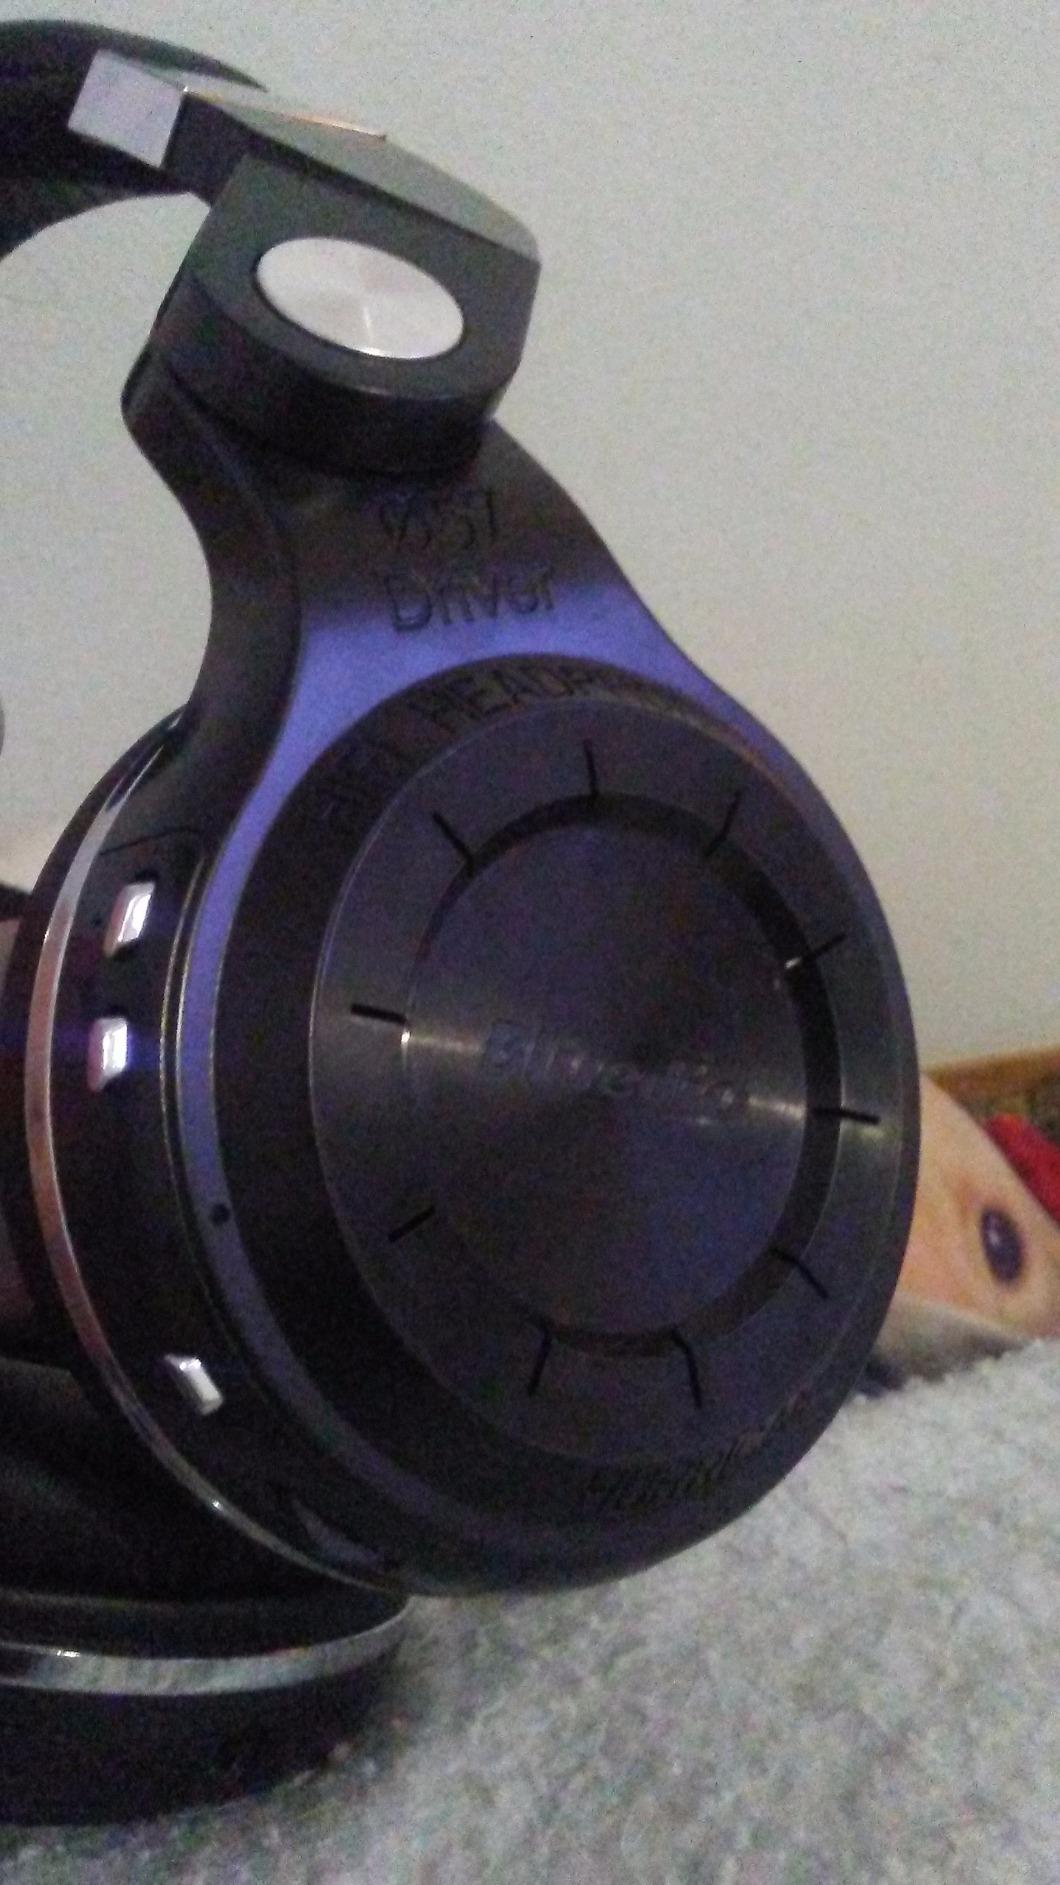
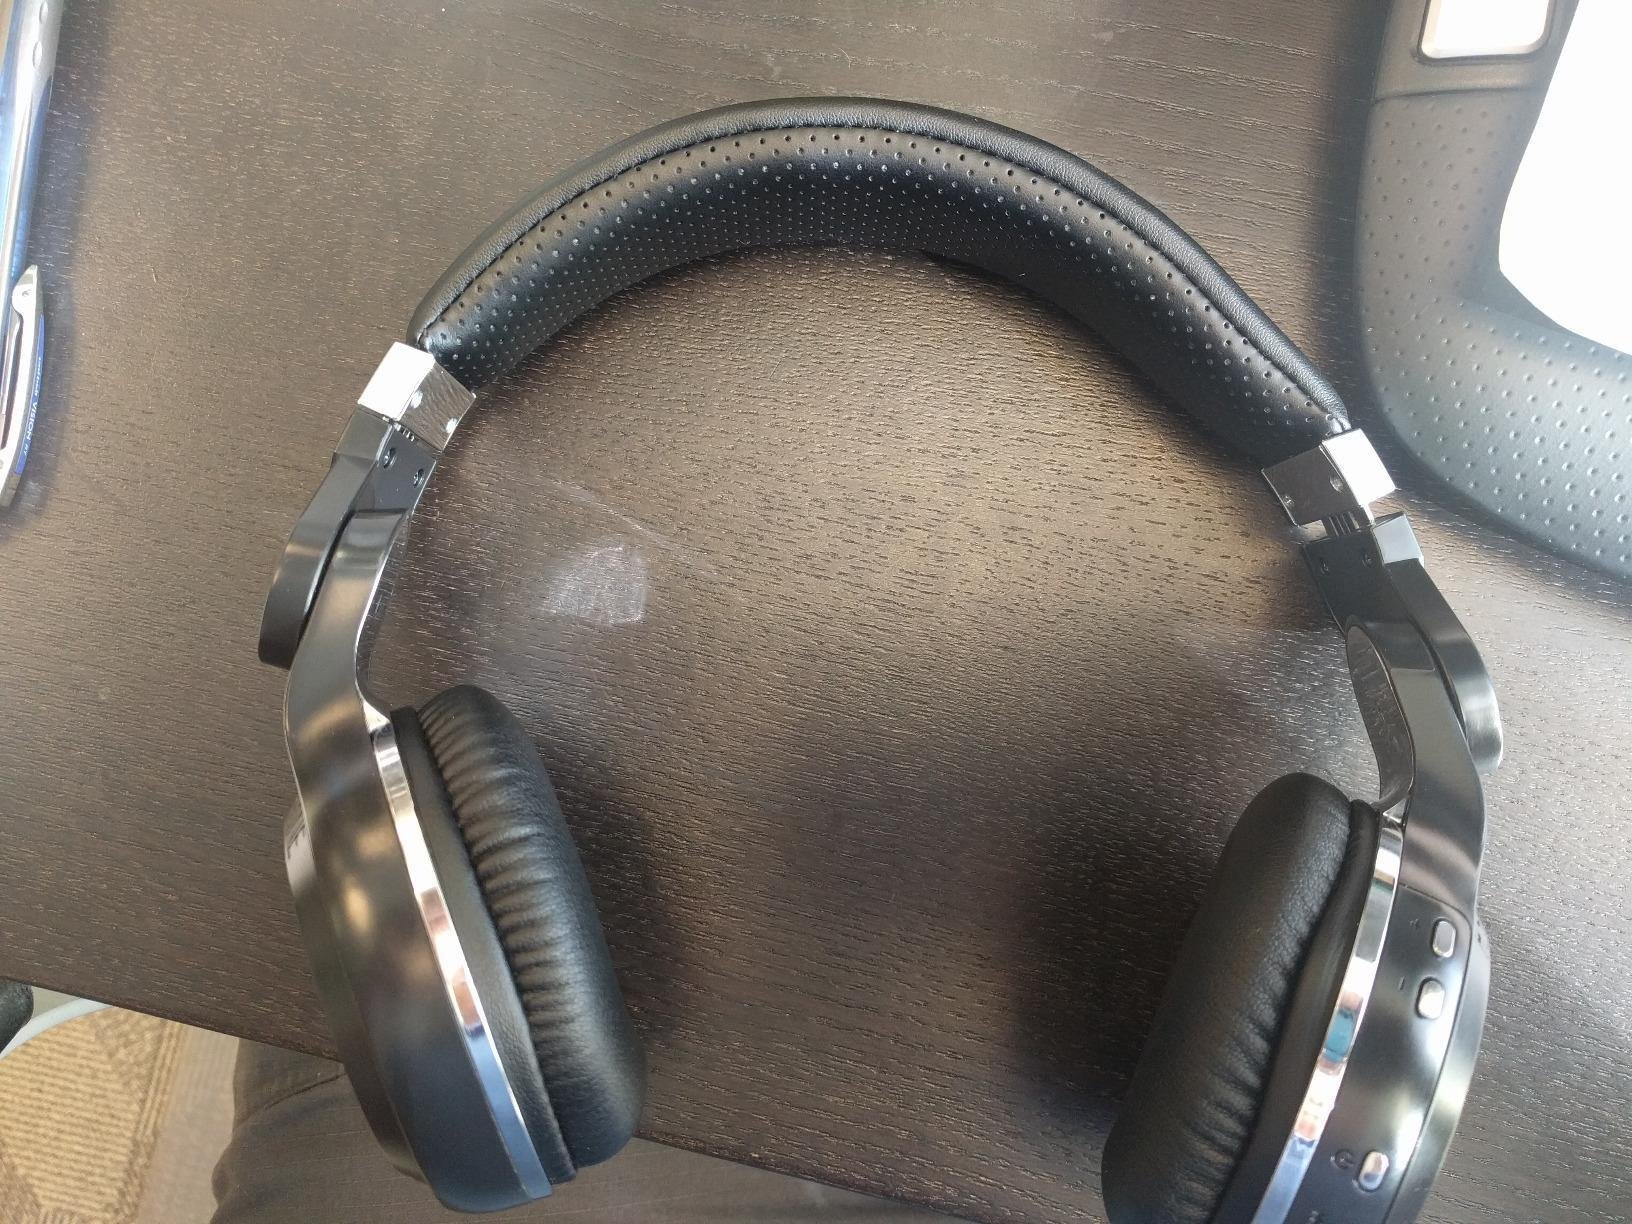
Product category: headphones
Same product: yes